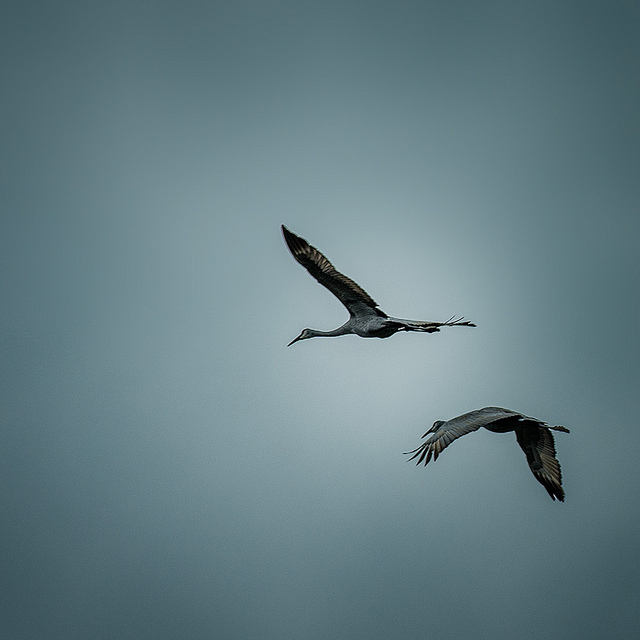
user: Given an image and a question. Answer the question in a short answer. Question: What species of birds are those? Short Answer:
assistant: geese